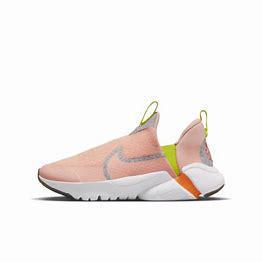
Brand: Nike
Model: Flex Plus